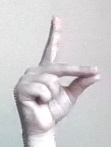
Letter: ta